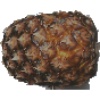
Label: Pineapple 1